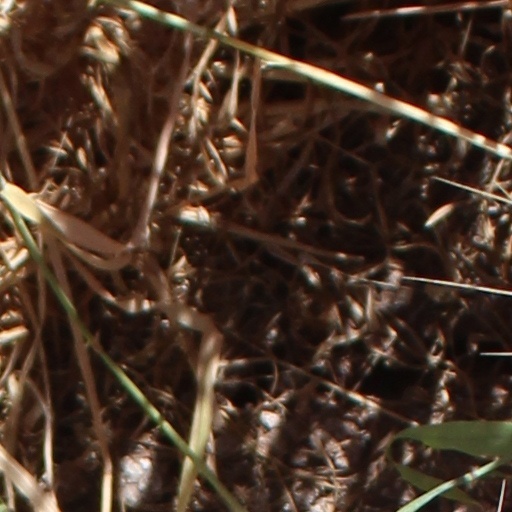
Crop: wheat